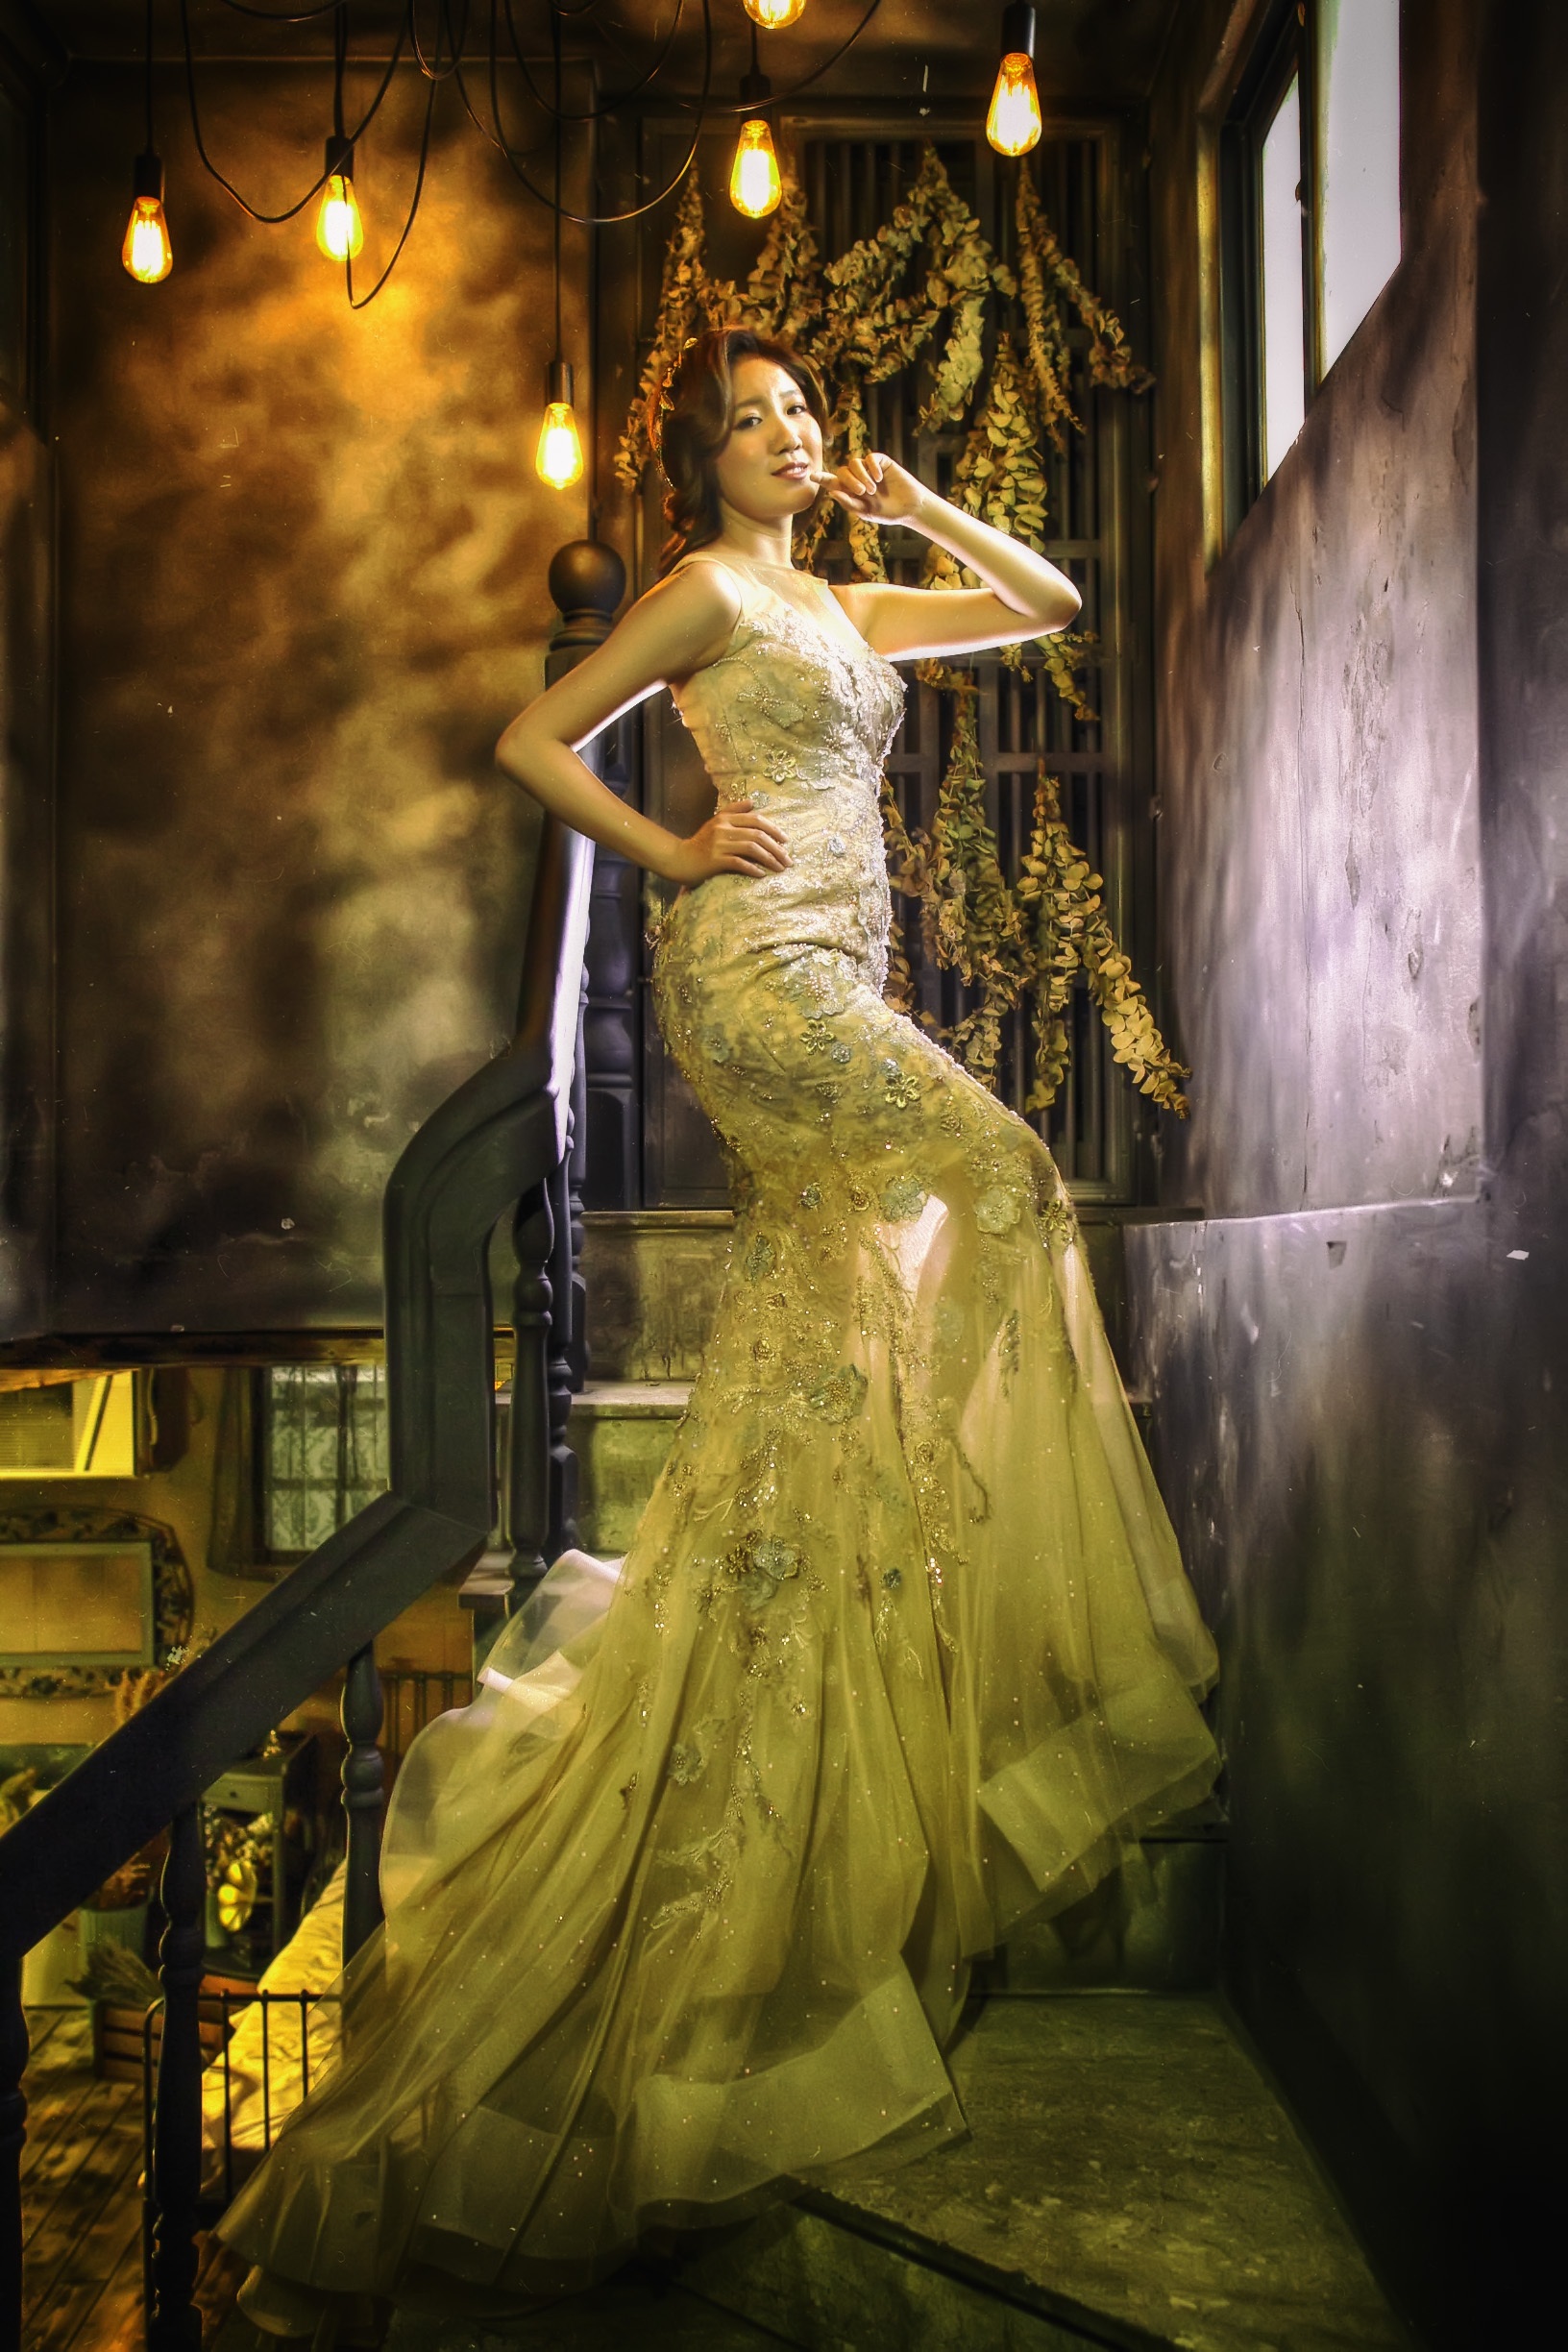
woman, model, fashion, wedding, bride, dress, luxury, photograph, gown, gorgeous, formal wear, cosmetology